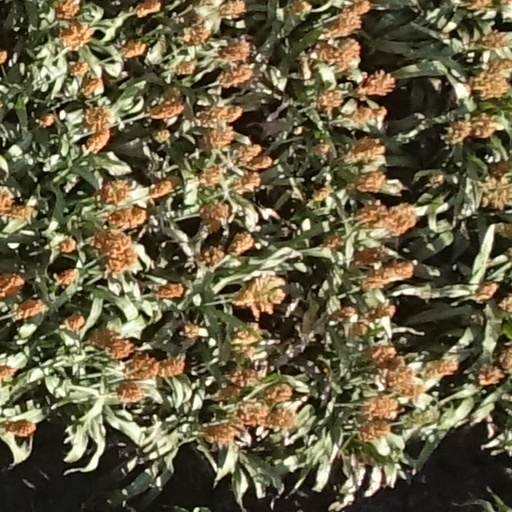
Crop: sorghum